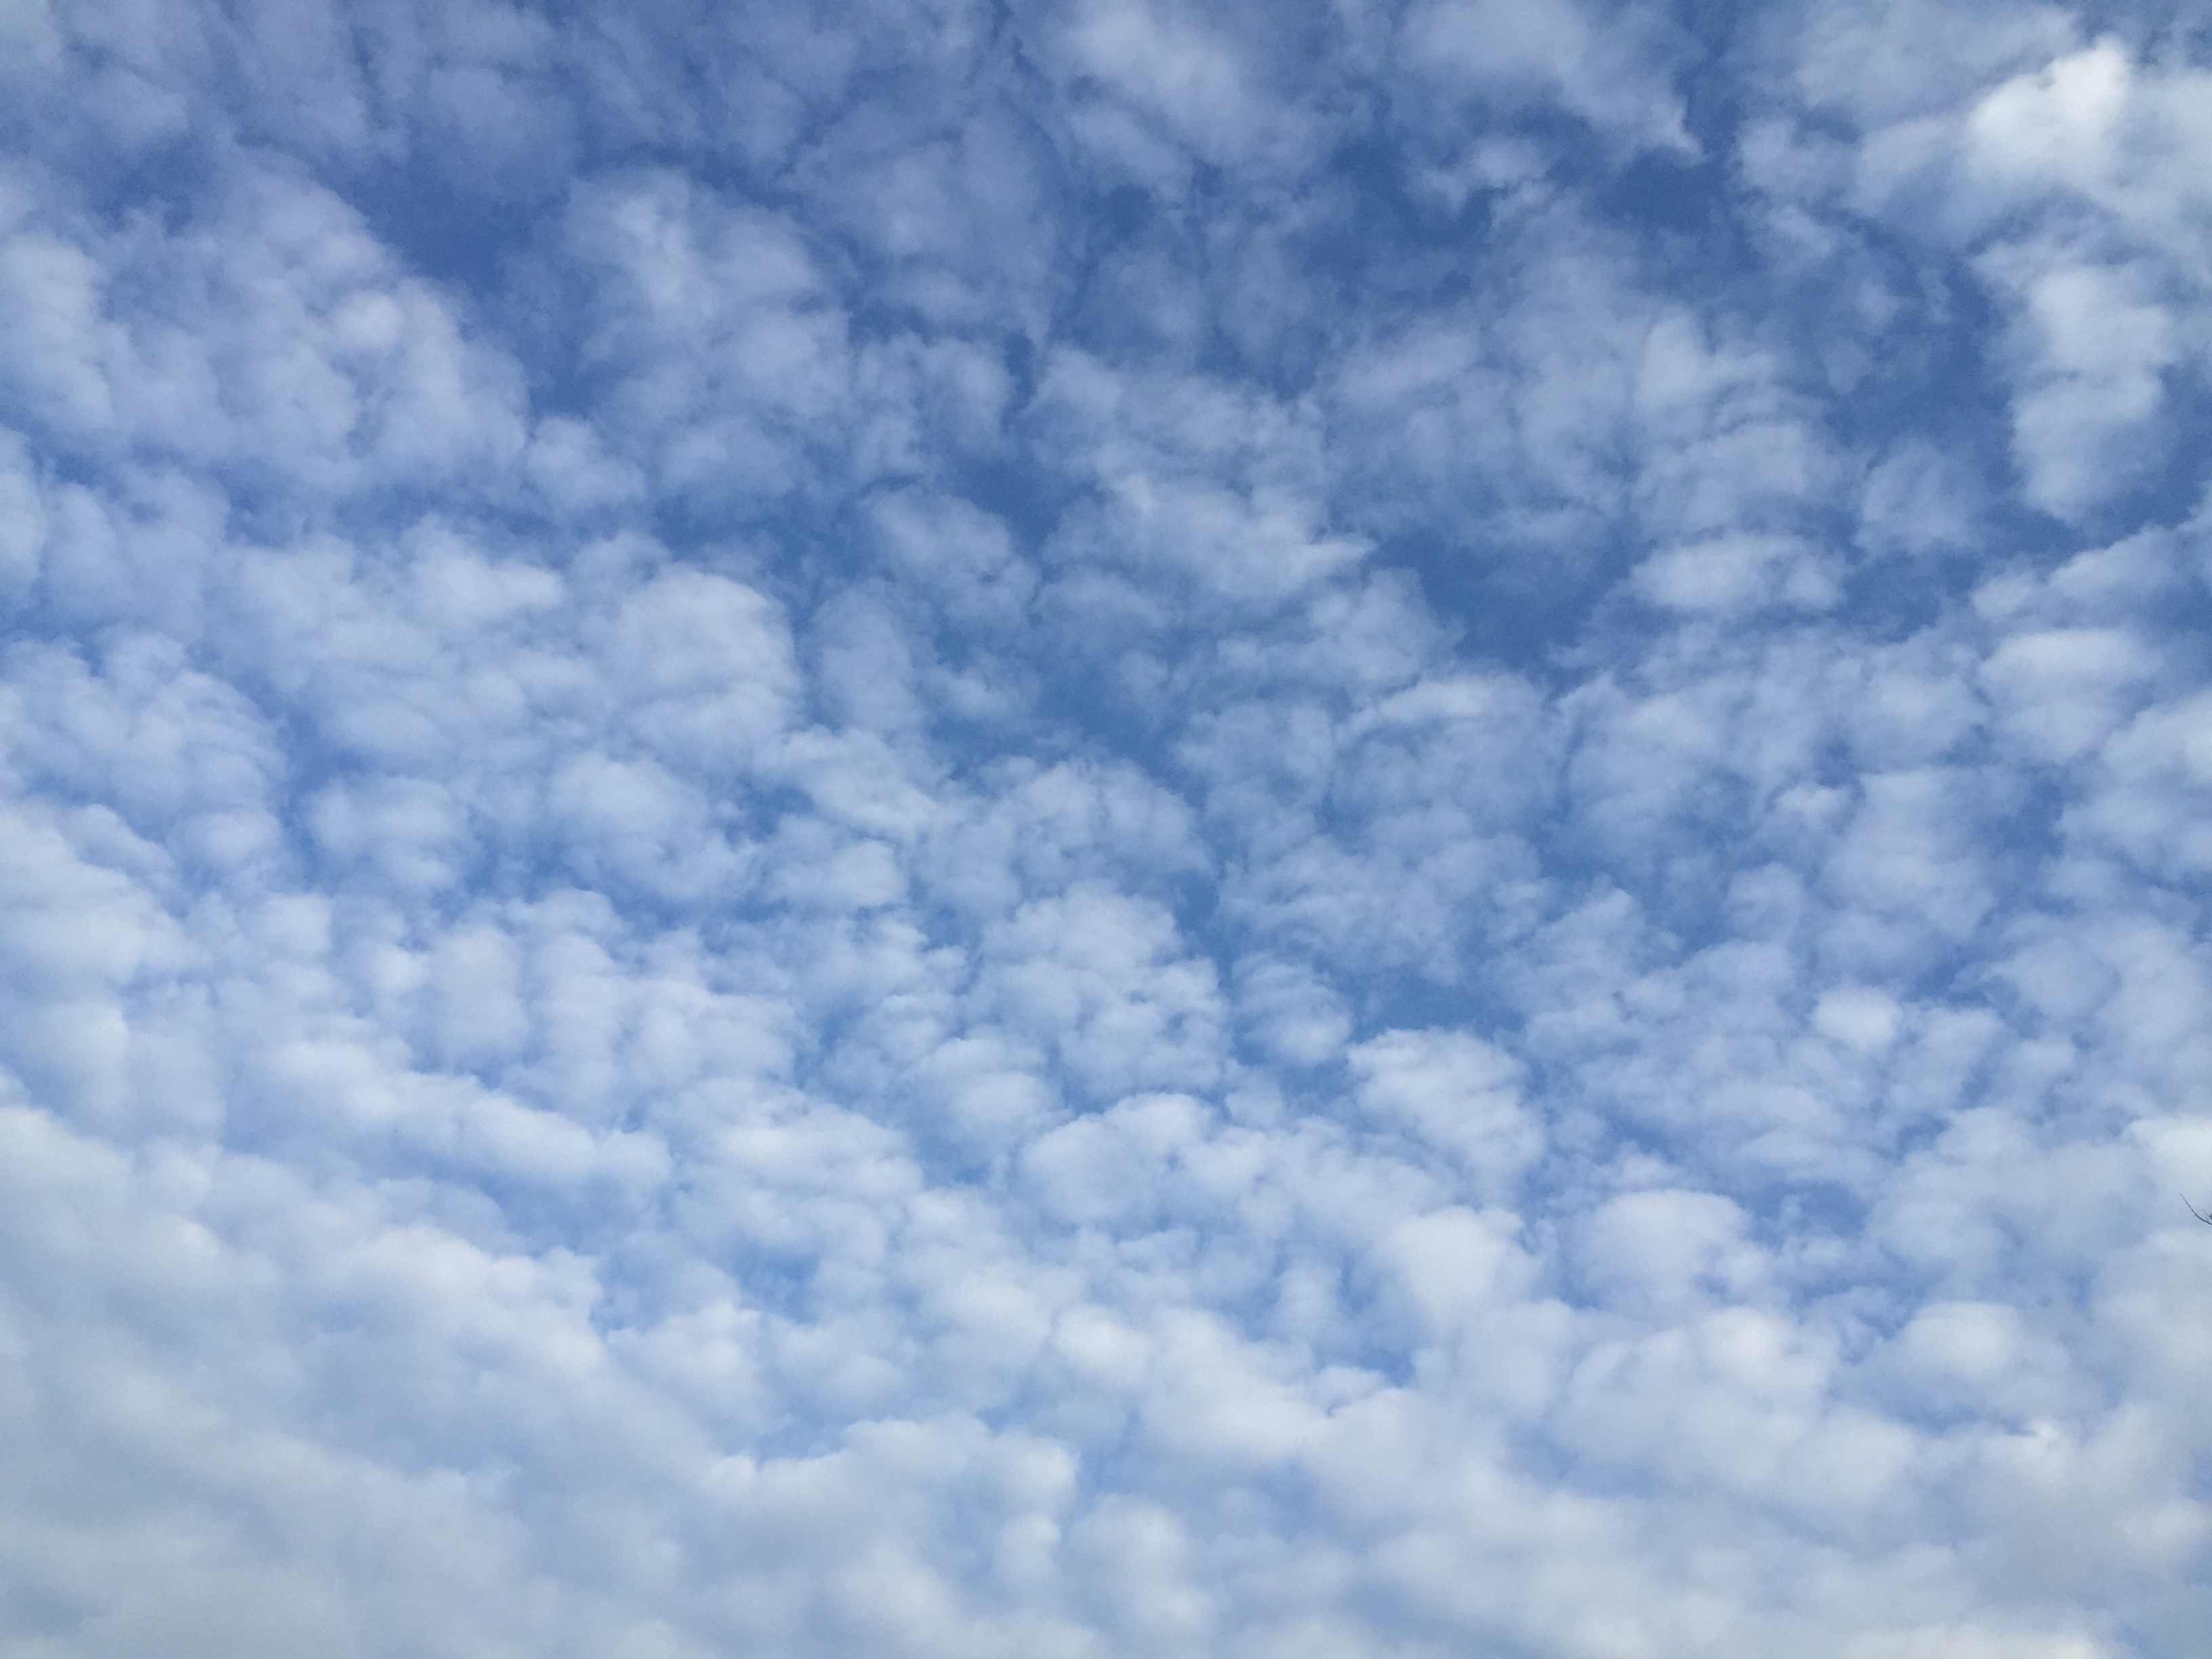
cloud, sky, white, atmosphere, daytime, weather, cumulus, blue, skies, blue sky clouds, meteorological phenomenon, atmosphere of earth